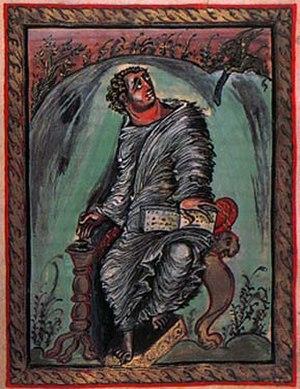
Source: http://www.msjc.edu/art/djohnson/art101/101lecture15.html Description: Saint Marc du livre de l'Evangile de l'archevêque fr:Ebbon de Reims, 815 - 835 A.D. Encre et couleurs sur vellin, 10 1/4"" X 8 3/16"". (Epernay, Bibliotheque, Municipale, MS 1, fol. 18v)"
Ebbon ou Ebon, né vers 775, mort le 20 mars 851 à Hildesheim en Saxe, est un lettré et un homme d'Église de l'époque carolingienne, particulièrement influent sous le règne de Louis le Pieux, en tant qu’archevêque de Reims de 816 à 835, puis de 840 à 841.
L'Évangéliaire d'Ebbon est un manuscrit enluminé du IXᵉ siècle qui contient les quatre évangiles. Commandité par Ebbon, archevêque de Reims, le manuscrit est préservé à la bibliothèque municipale d'Épernay [Ms 1].
L’art carolingien s’étend sur une période de 120 ans entre 780 et 900, pendant le règne de Charlemagne et ses héritiers directs, habituellement connue en tant que renaissance carolingienne. Pour la première fois, les rois d’Europe du Nord ont joué le rôle de mécène pour l’art romain, mélangeant formes classiques et germaniques, et insufflant des innovations dans le dessin des figurines, qui servira de modèle pour l’avènement de l’art roman et gothique dans l’Ouest.